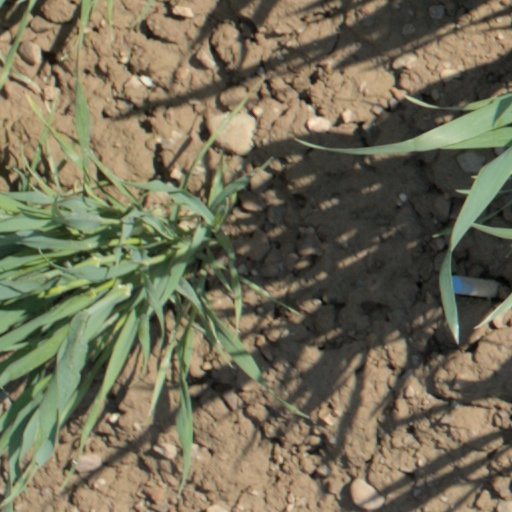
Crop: wheat